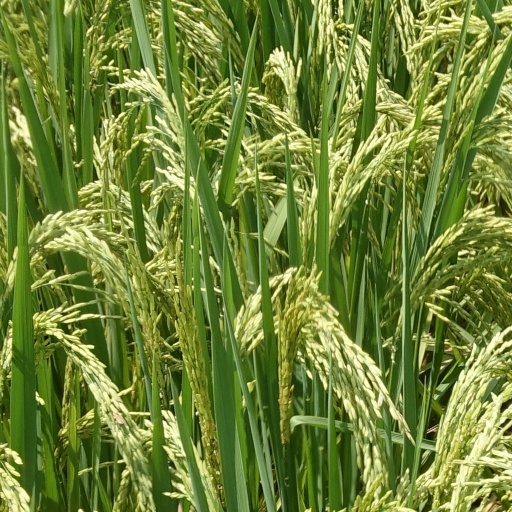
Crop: rice